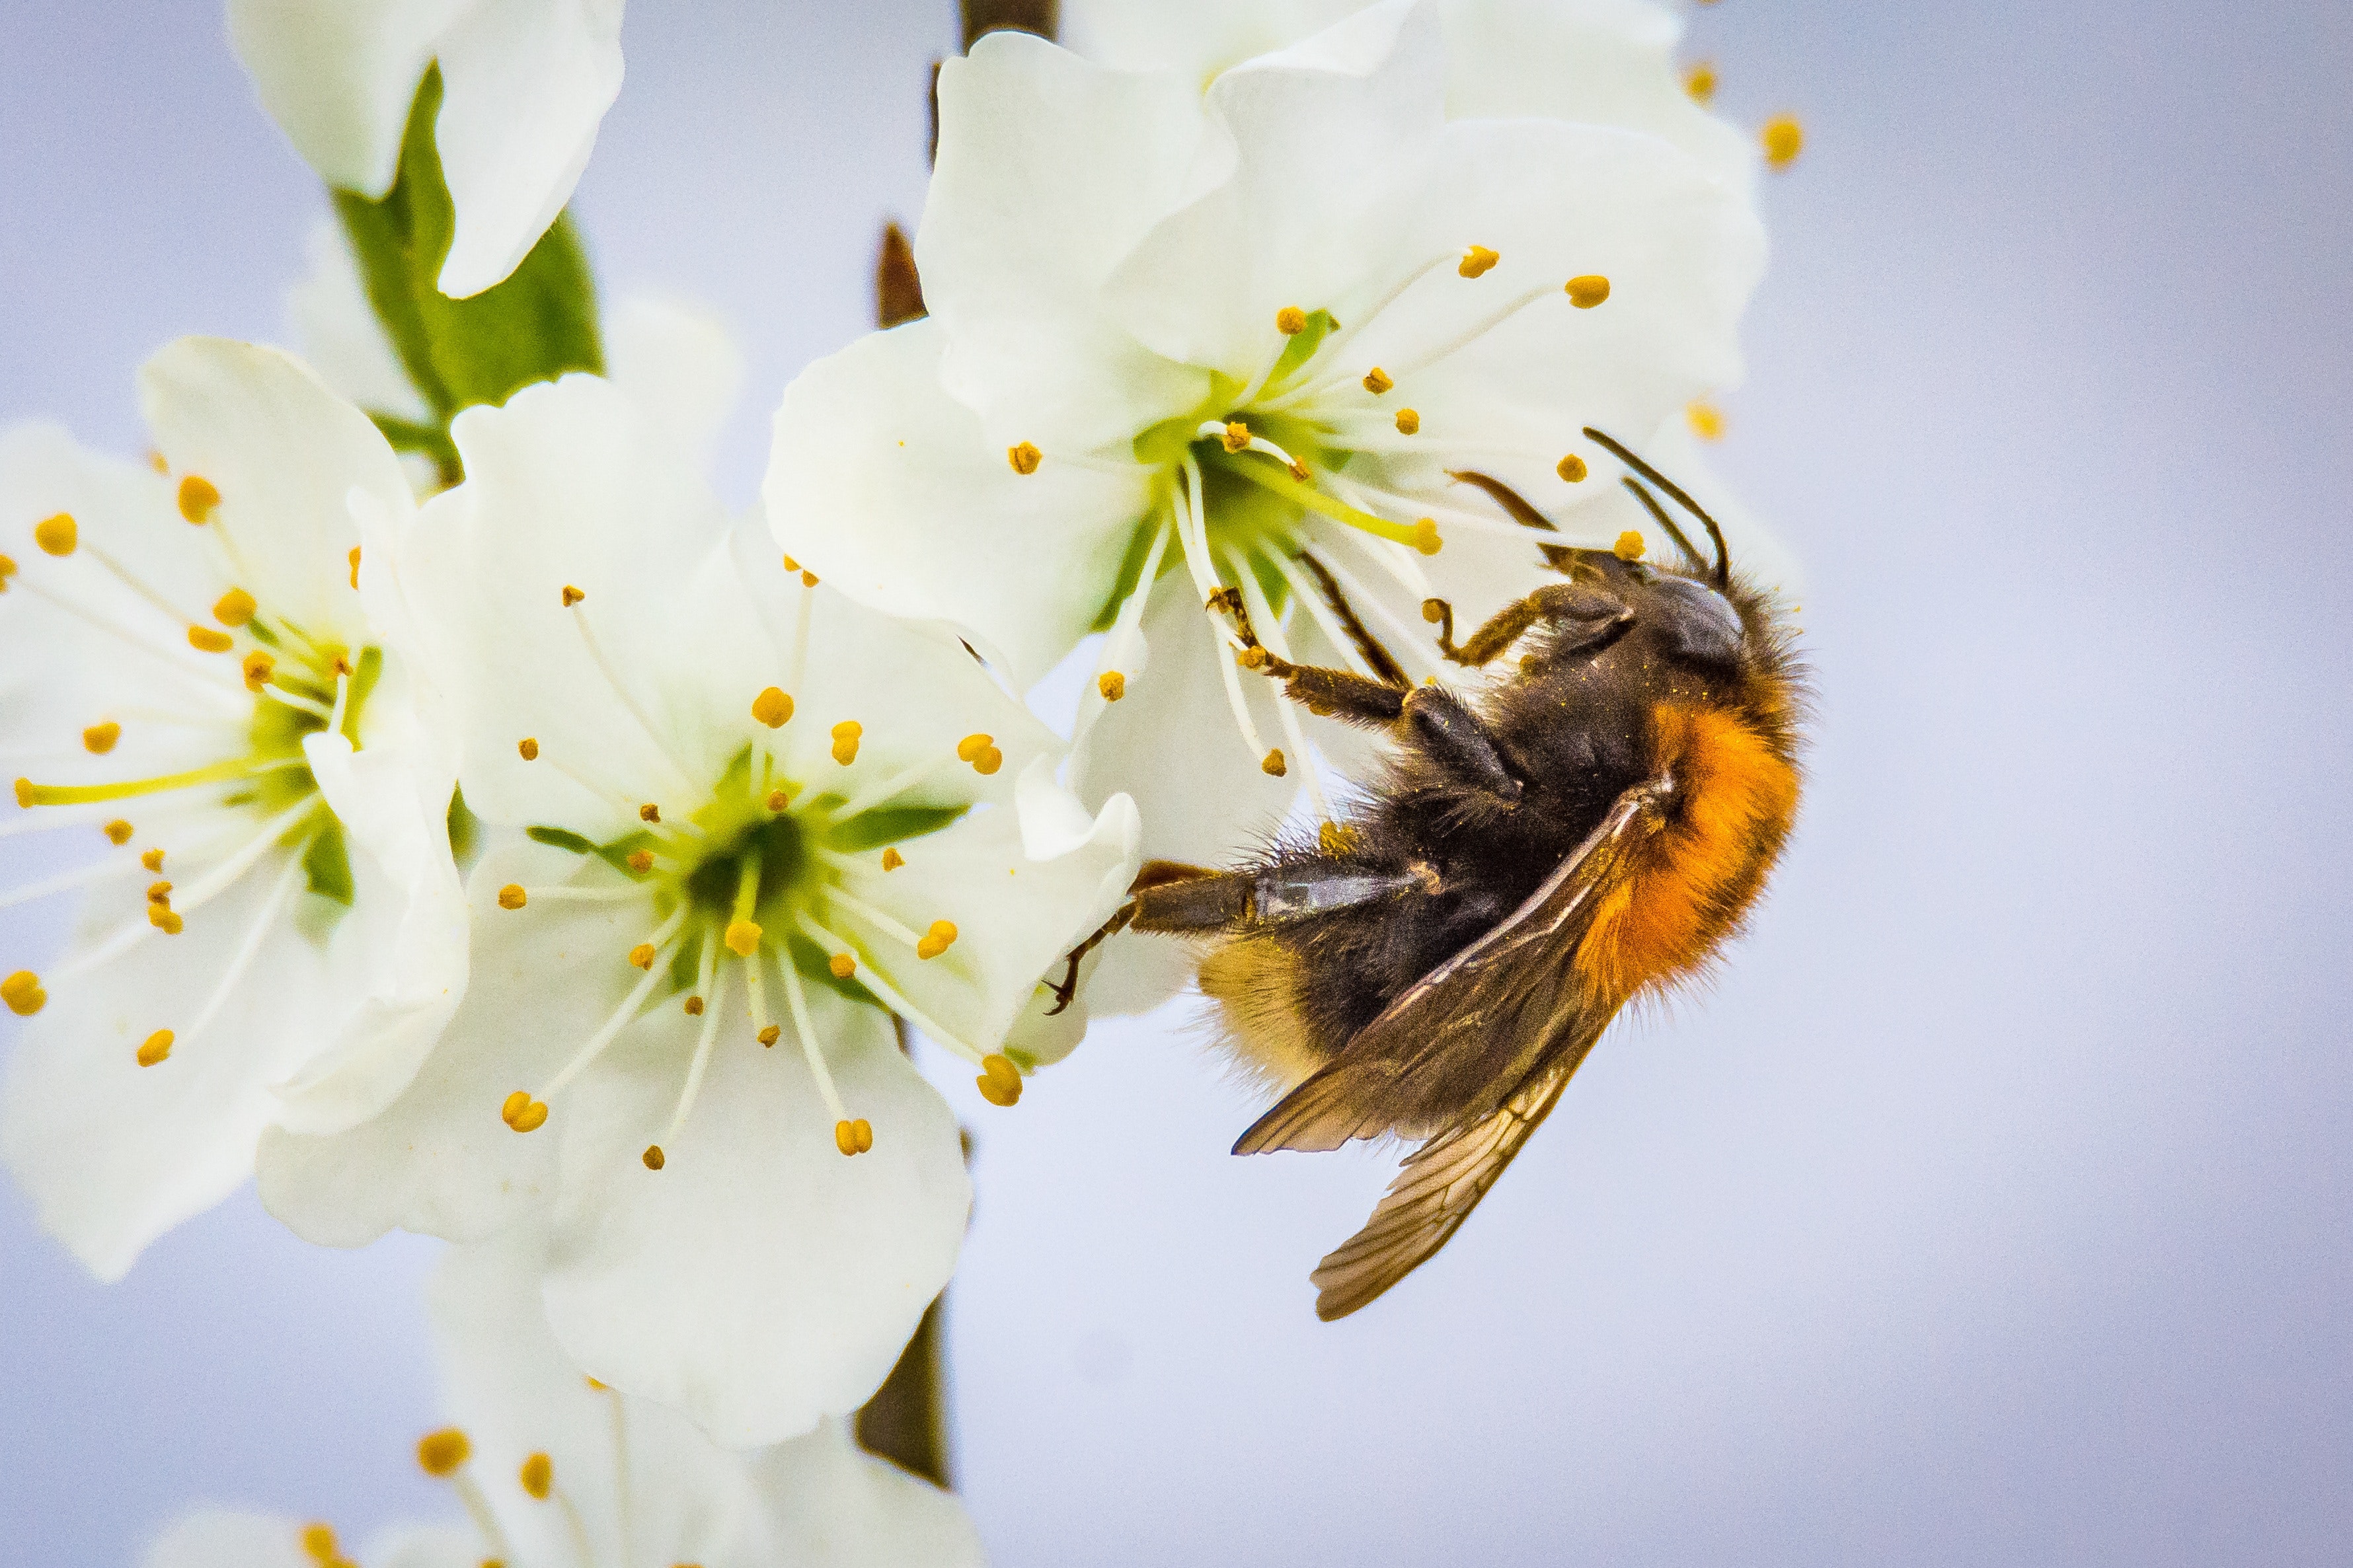
white, bee, flower, petal, pollen, honeybee, spring, membrane winged insect, blossom, insect, plant, macro photography, nectar, close up, pollinator, botany, wildflower, flowering plant, fly, prunus spinosa, cherry blossom, pest, multiflora rose, hoverfly, invertebrate, bumblebee, cinquefoil, rosa canina